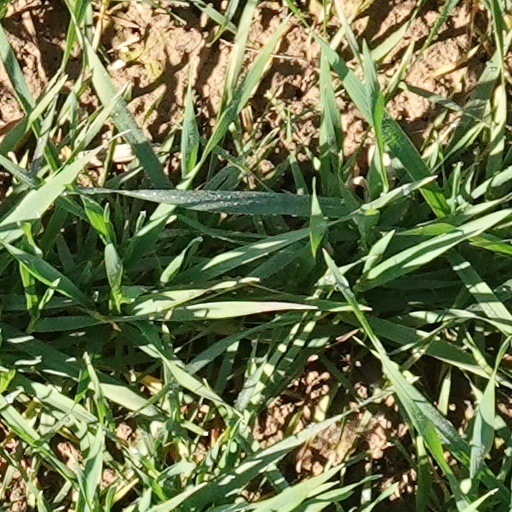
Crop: wheat